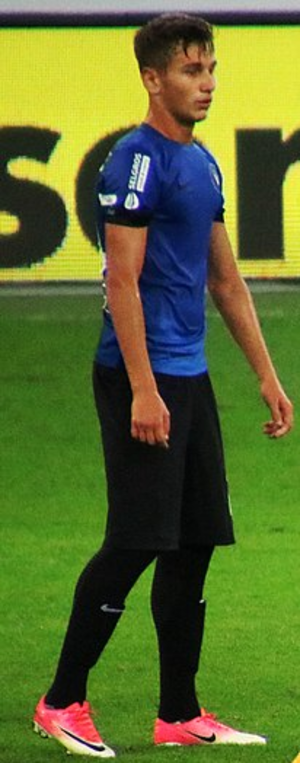
Denis Drăguș, né le 6 juillet 1999 à Bucarest en Roumanie, est un footballeur roumain qui joue au poste d'avant-centre au Standard de liège.